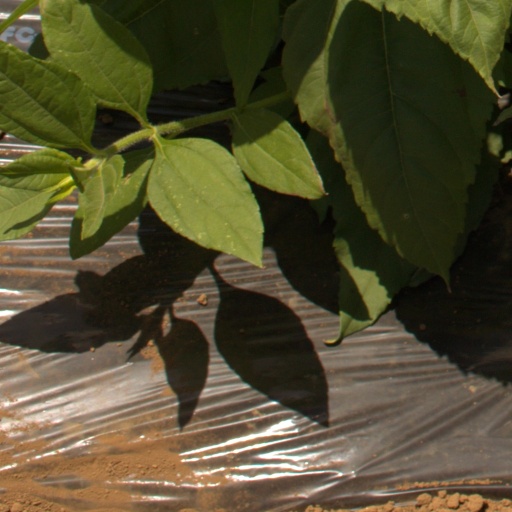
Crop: Jerusalem artichoke